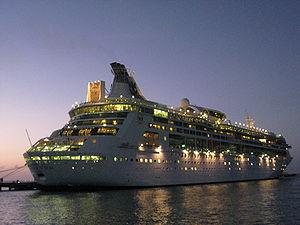
La Royal Caribbean International est une compagnie maritime américano-norvégienne spécialisée dans les navires de croisières. Elle est basée à Miami en Floride. Elle fait partie du groupe Royal Caribbean Cruise Line.
Le Grandeur of the Seas est un paquebot de croisière de classe Vision construit dans le chantier naval d'Helsinki en Finlande pour la Royal Caribbean International.